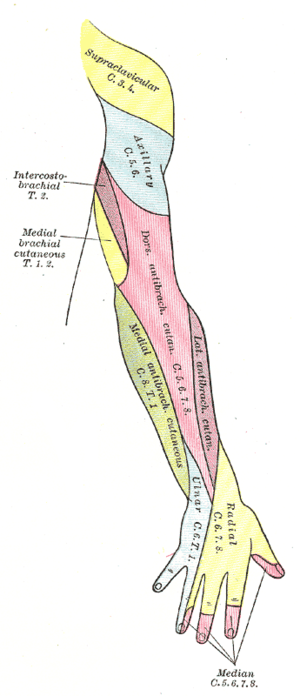
Le dermatome en anatomie est une aire de la peau innervée par une seule racine rachidienne postérieure.